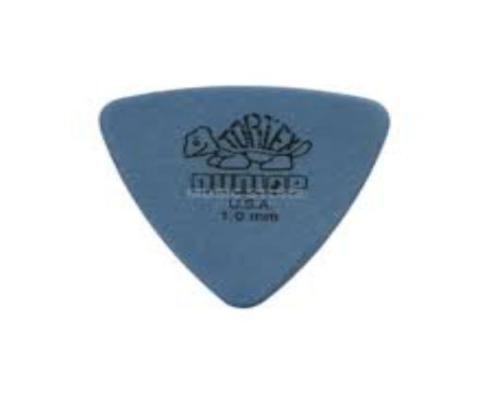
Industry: Leisure